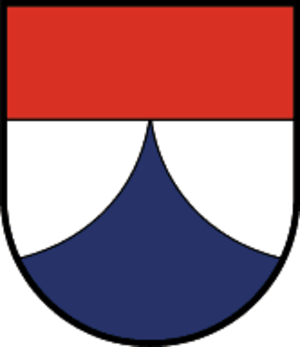
Oberhofen im Inntal est une commune autrichienne du district d'Innsbruck-Land dans le Tyrol.